Museo del Objeto del Objeto

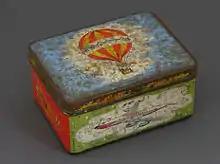
Metal box from the Braniff brand, second half of the 20th century

The entire collection consists of over 30,000 items dating from 1810 to the present. This collection is too large to be shown in its entirety at the physical museum, so items on display rotate, presented in shows with themes or contexts. The first museum exhibit of the collection was a selection of 3,200 pieces entitles "Nostalgia for the ordinary." Most items are related to packaging, especially bottles, advertising and the graphic arts and are from everyday life. Other items include presses, some of which are over 100 years old, soda bottles from defunct brands, utensils, cosmetics, food containers, clothing items and domestic appliances. Some notable items include old paper grocery bags from the Sumesa supermarket chain, a beer advertisement from 1890 and commercial packaging from occupied Japan. The museum space does not meet international standards of preservation. The collection is a starting point for the museum which aims to be a center of culture, exchange of ideas and research for communication and design.